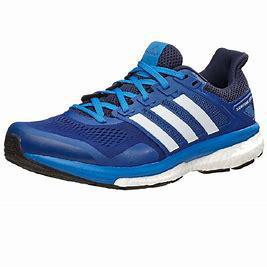
Brand: Adidas
Model: Supernova